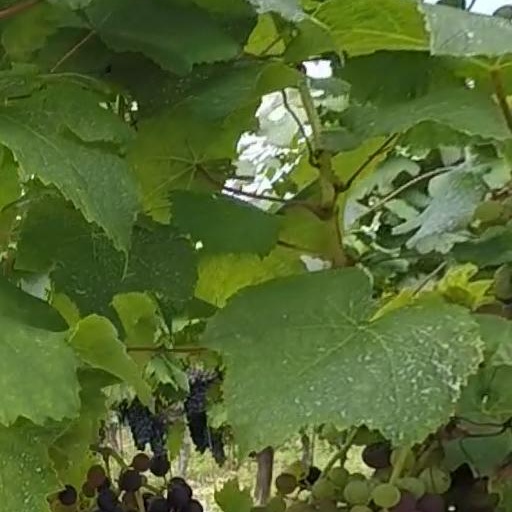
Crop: grape